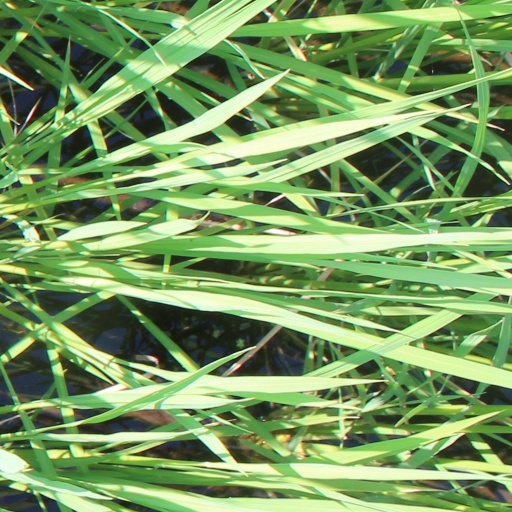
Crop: rice